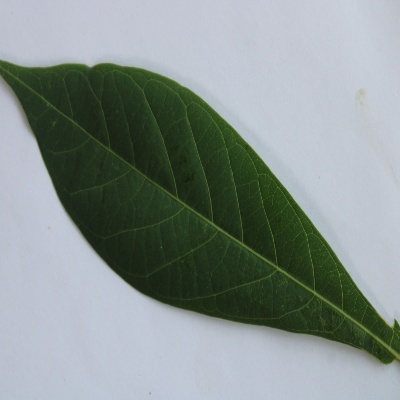
Crop: Cassava
Condition: healthy